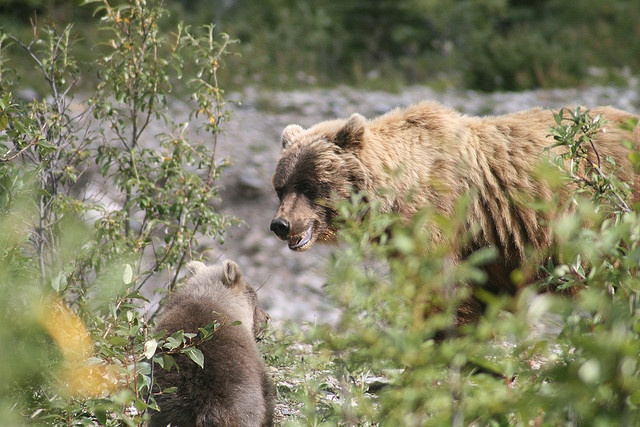
A large brown bear standing next to a smaller bear.
two brown bears in a bush with stone besides
A large bear showing his teeth to a smaller bear.
a big grizzly bear snarling at a smaller bear
A brown bear and cub walking by bushes.